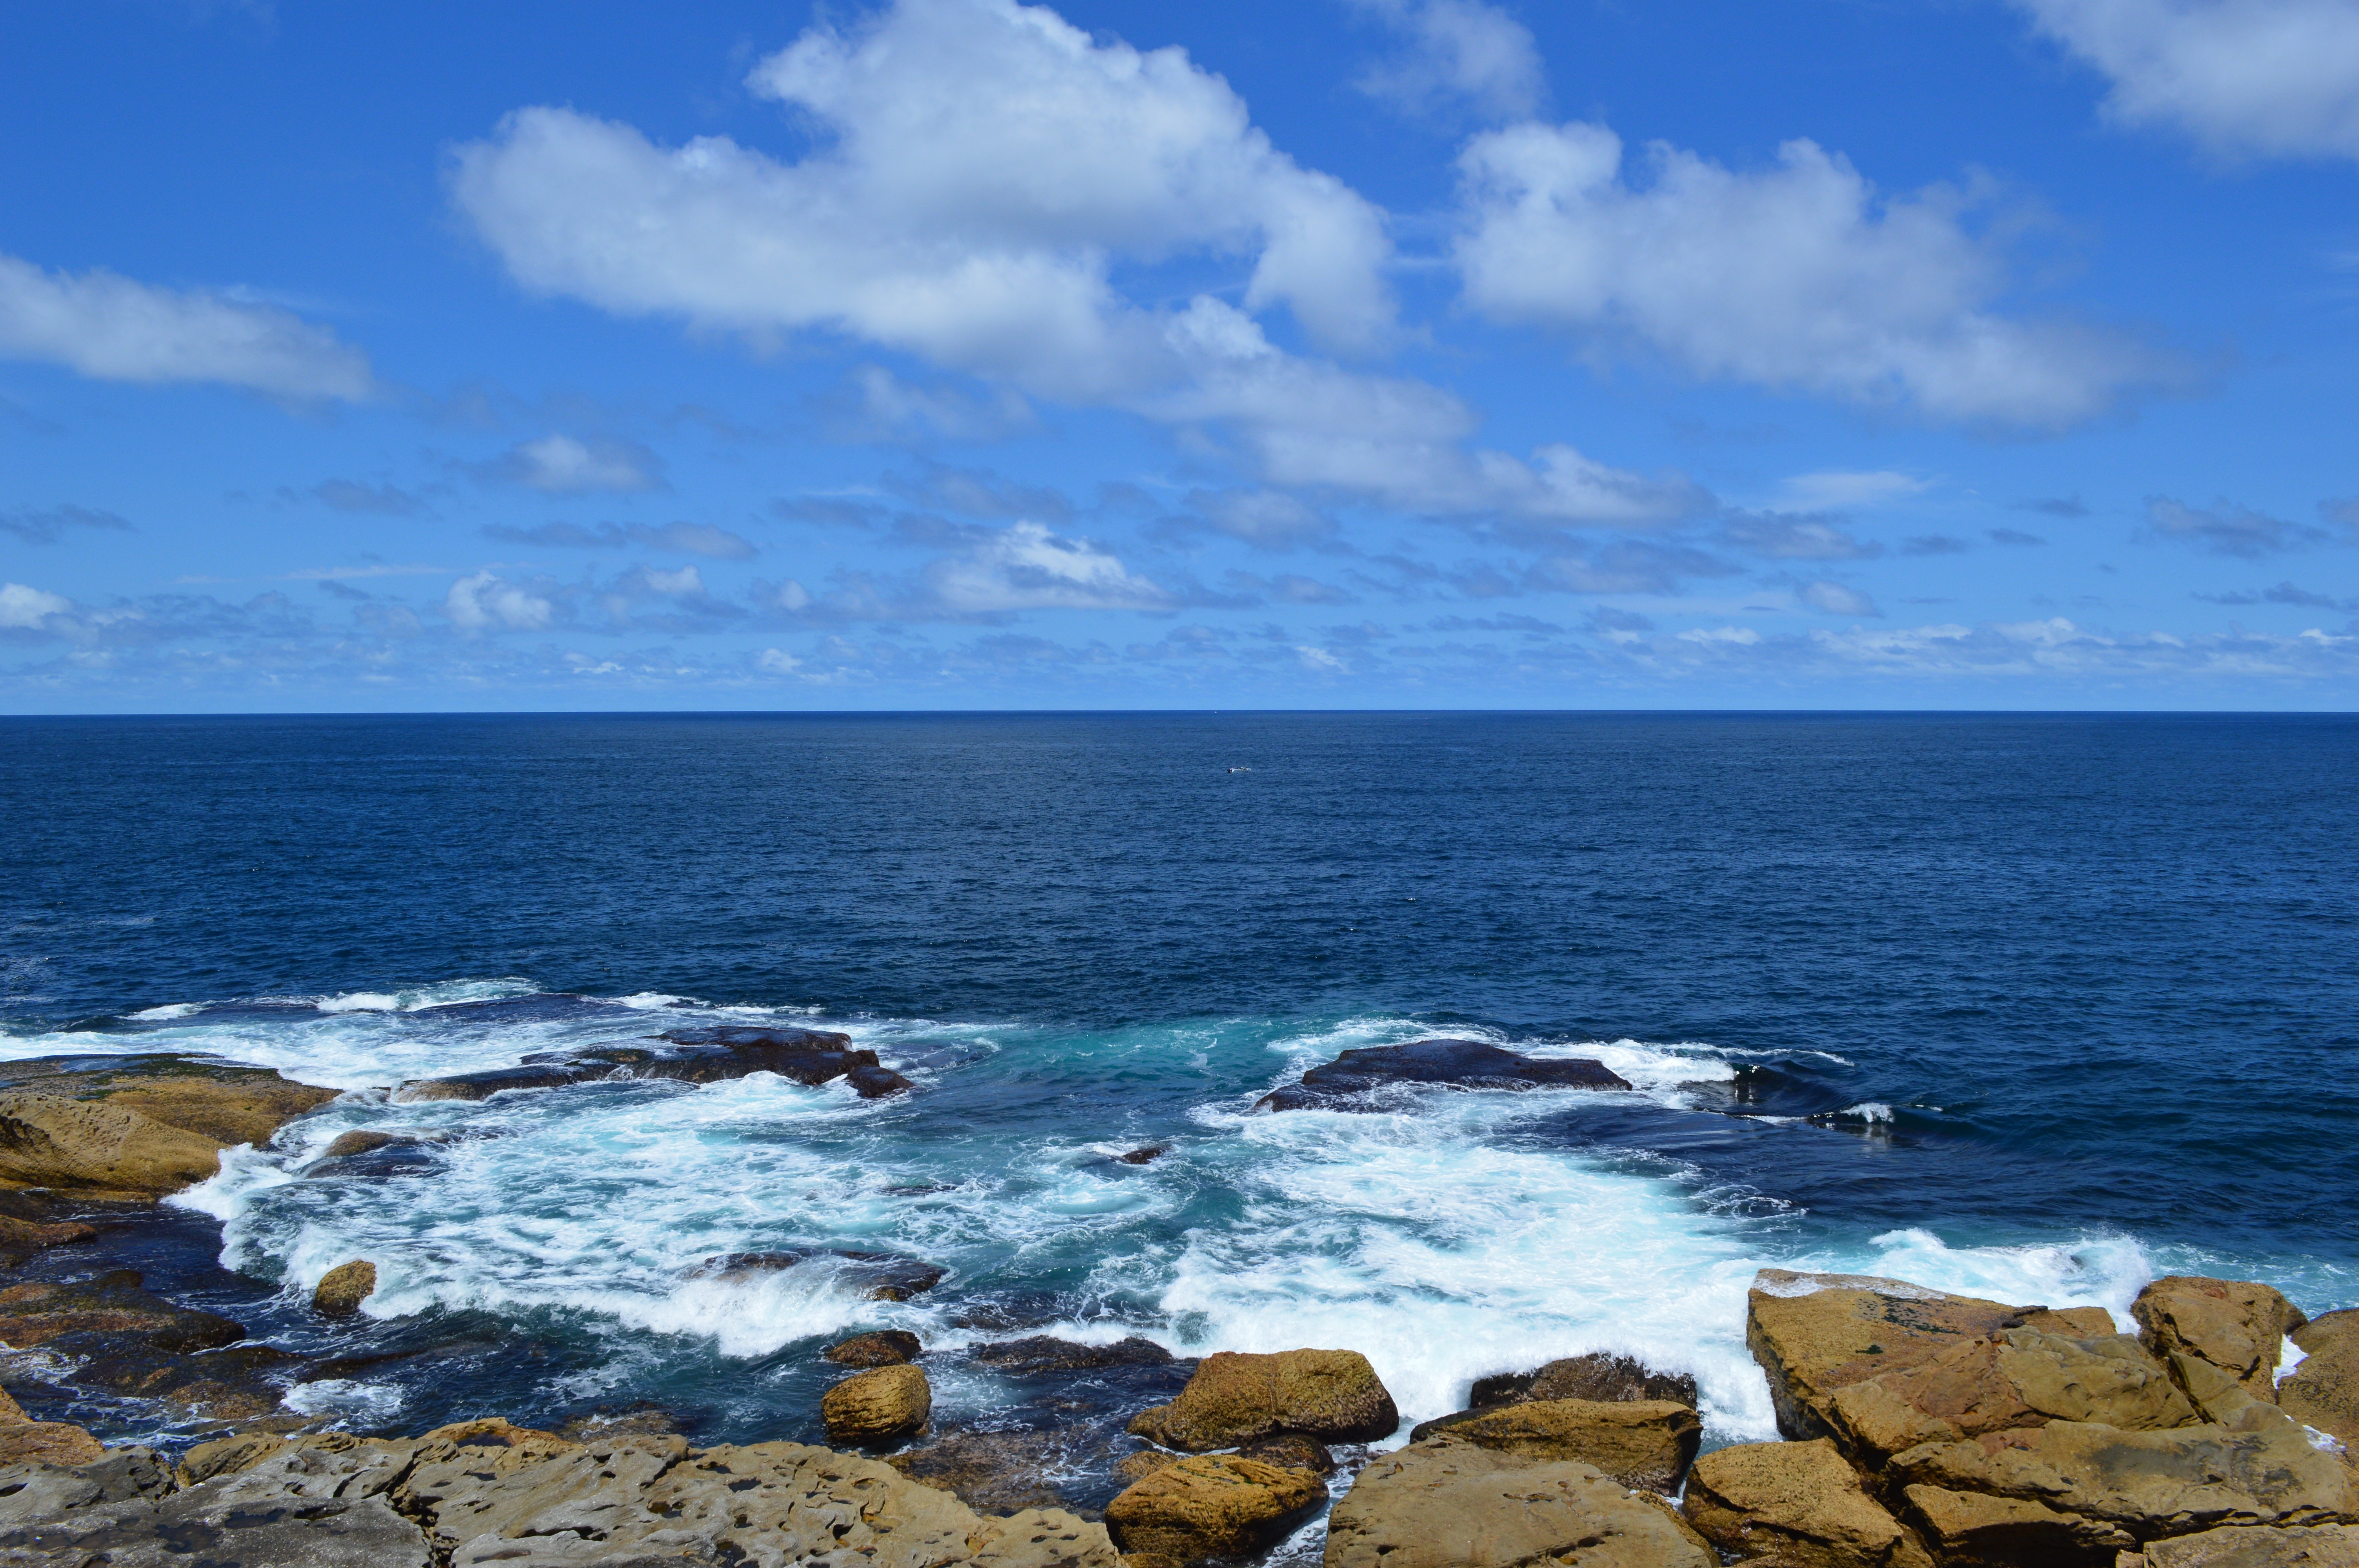
beach, landscape, sea, coast, nature, rock, ocean, horizon, cloud, sky, sun, shore, wave, summer, cliff, cove, bay, terrain, material, body of water, australia, stones, beautiful, cape, bondi manly, wind wave